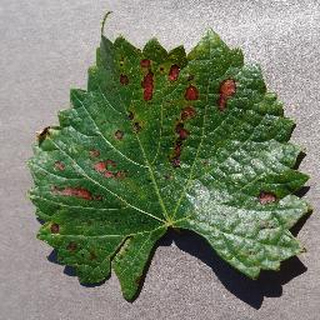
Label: grape_esca_black_measles